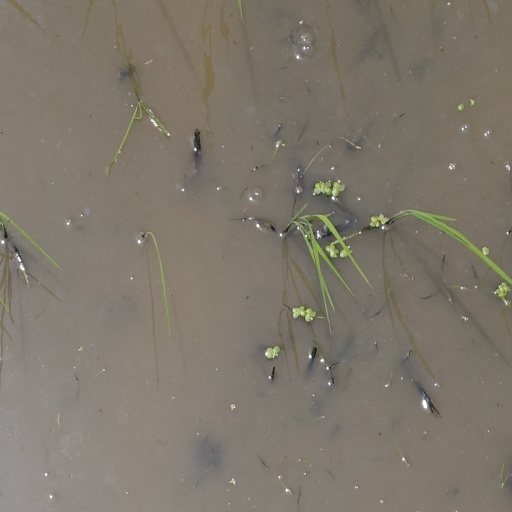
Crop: rice